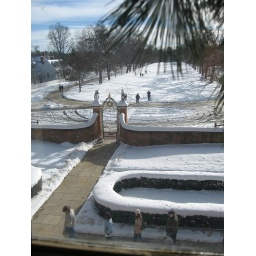
The view out the window in this bedroom shows the front gate of the Governor's Palace and the Palace Green stretching out before it.